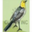
Label: bird